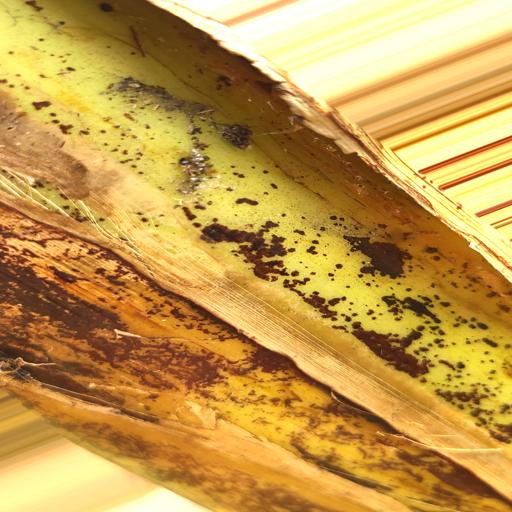
Label: bract_mosaic_virus